Joseph Swain (engraver)

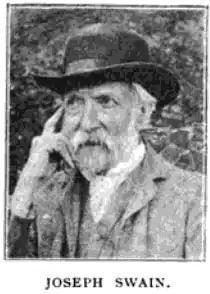

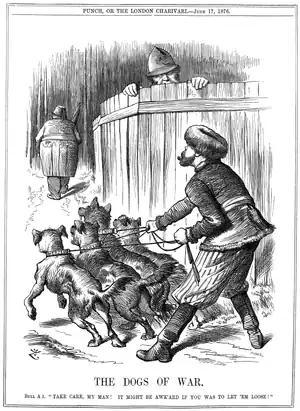
"The Dogs of War", political cartoon by John Tenniel engraved by Joseph Swain, 17 June 1876, for "Punch" magazine, just at the outbreak of the Serbo-Turkish War

Joseph Swain (29 February 1820 in Oxford – 25 February 1909 in London) was an English wood-engraver. He is best known from his wood-engravings in "Punch" magazine of cartoons by Sir John Tenniel.